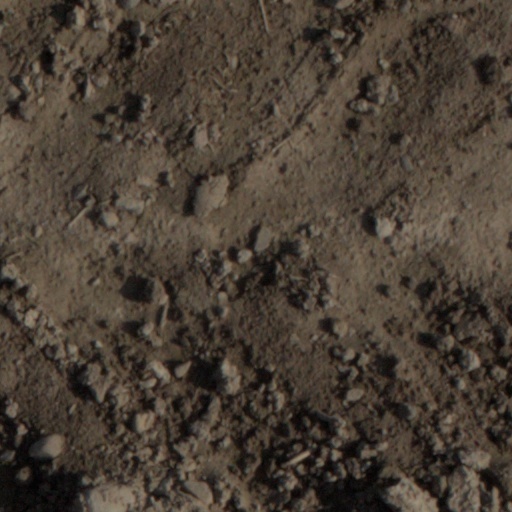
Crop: wheat